COVID-19 pandemic in New York City

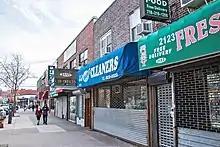
Closed non-essential retailers in Morris Park, the Bronx, during the COVID-19 pandemic

The hospital ship arrived in New York Harbor on March 30. Field hospitals were also set up in several places citywide. Refrigerator trucks were set up on city streets outside hospitals to accommodate the overflow of bodies of the deceased.